Hart Island

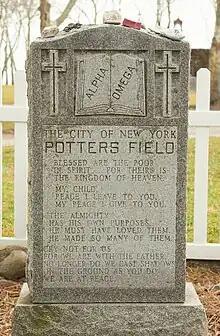
Potter's Field monument

The first burials on Hart Island were those of 20 Union Army soldiers during the American Civil War. On May 27, 1868, New York City purchased the island for $75,000 from Edward Hunter, who also owned the nearby Hunter Island. City burials started shortly afterward. In 1869, a 24-year-old woman named Louisa Van Slyke, who died in Charity Hospital, was the first person to be buried in the island's public graveyard. The cemetery then became known as "City Cemetery" and "Potter's Field".